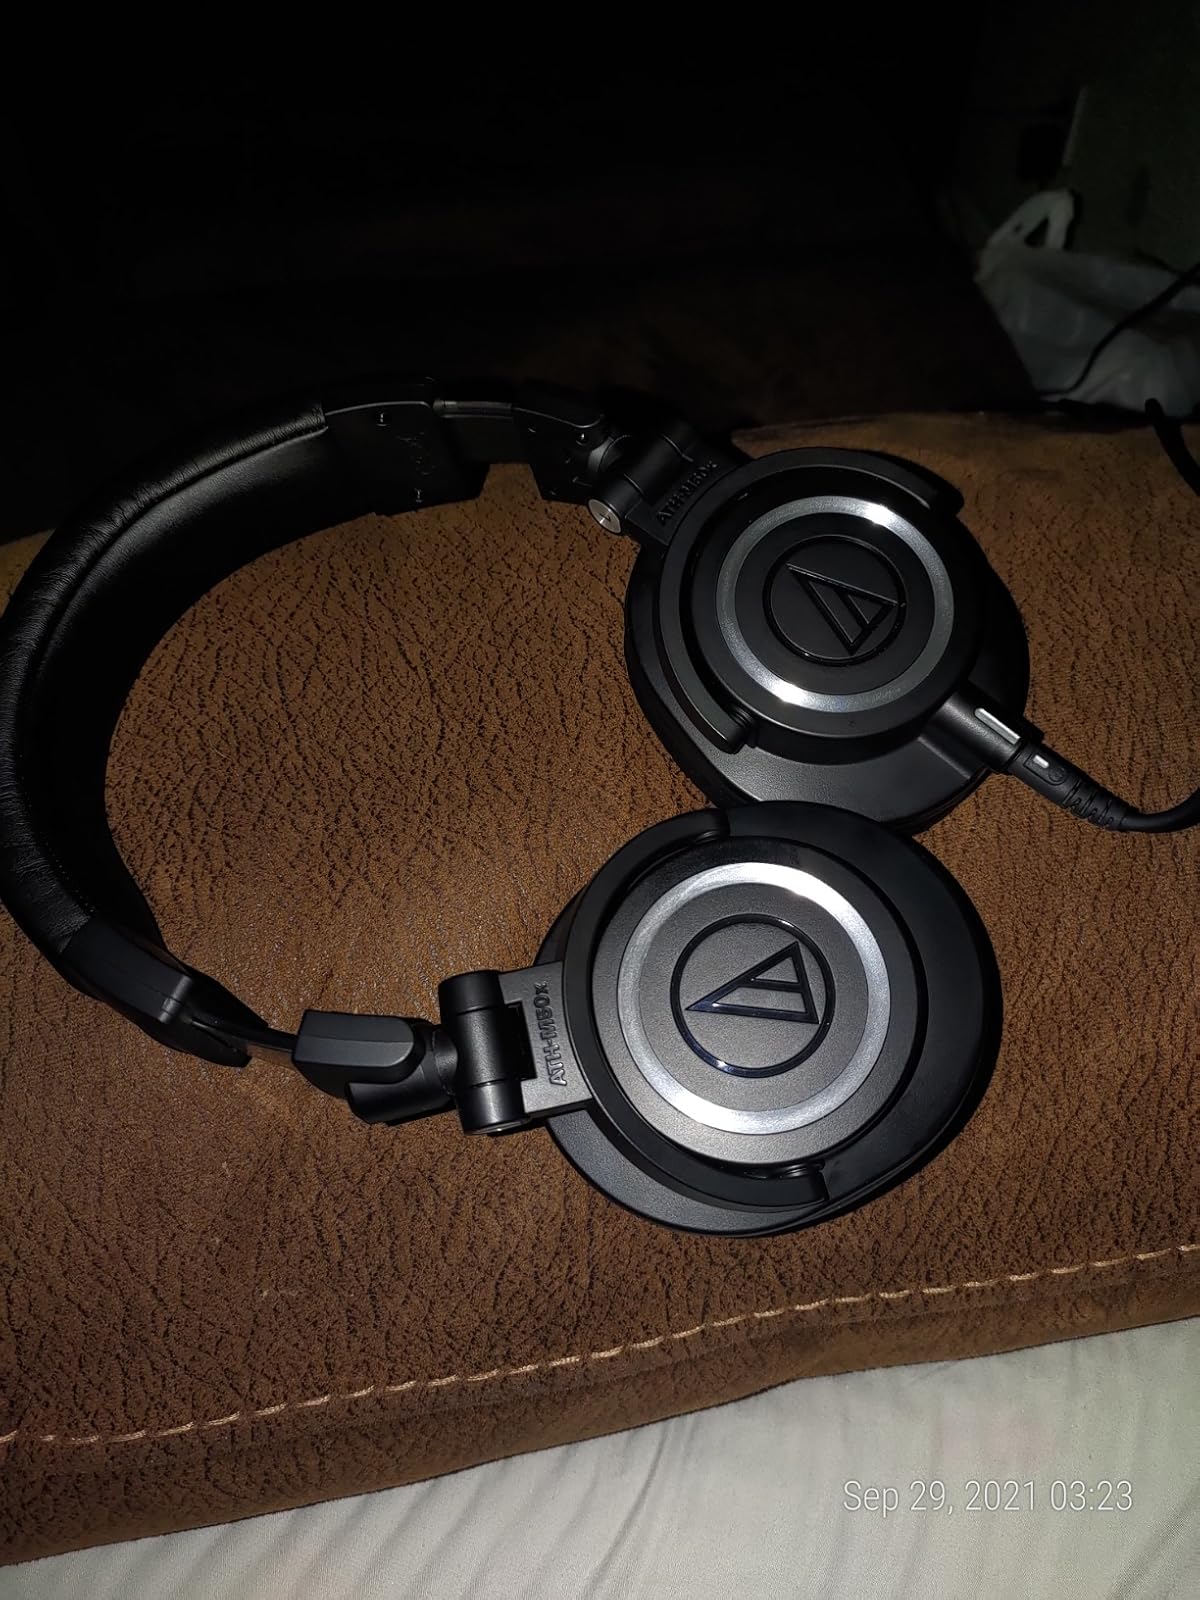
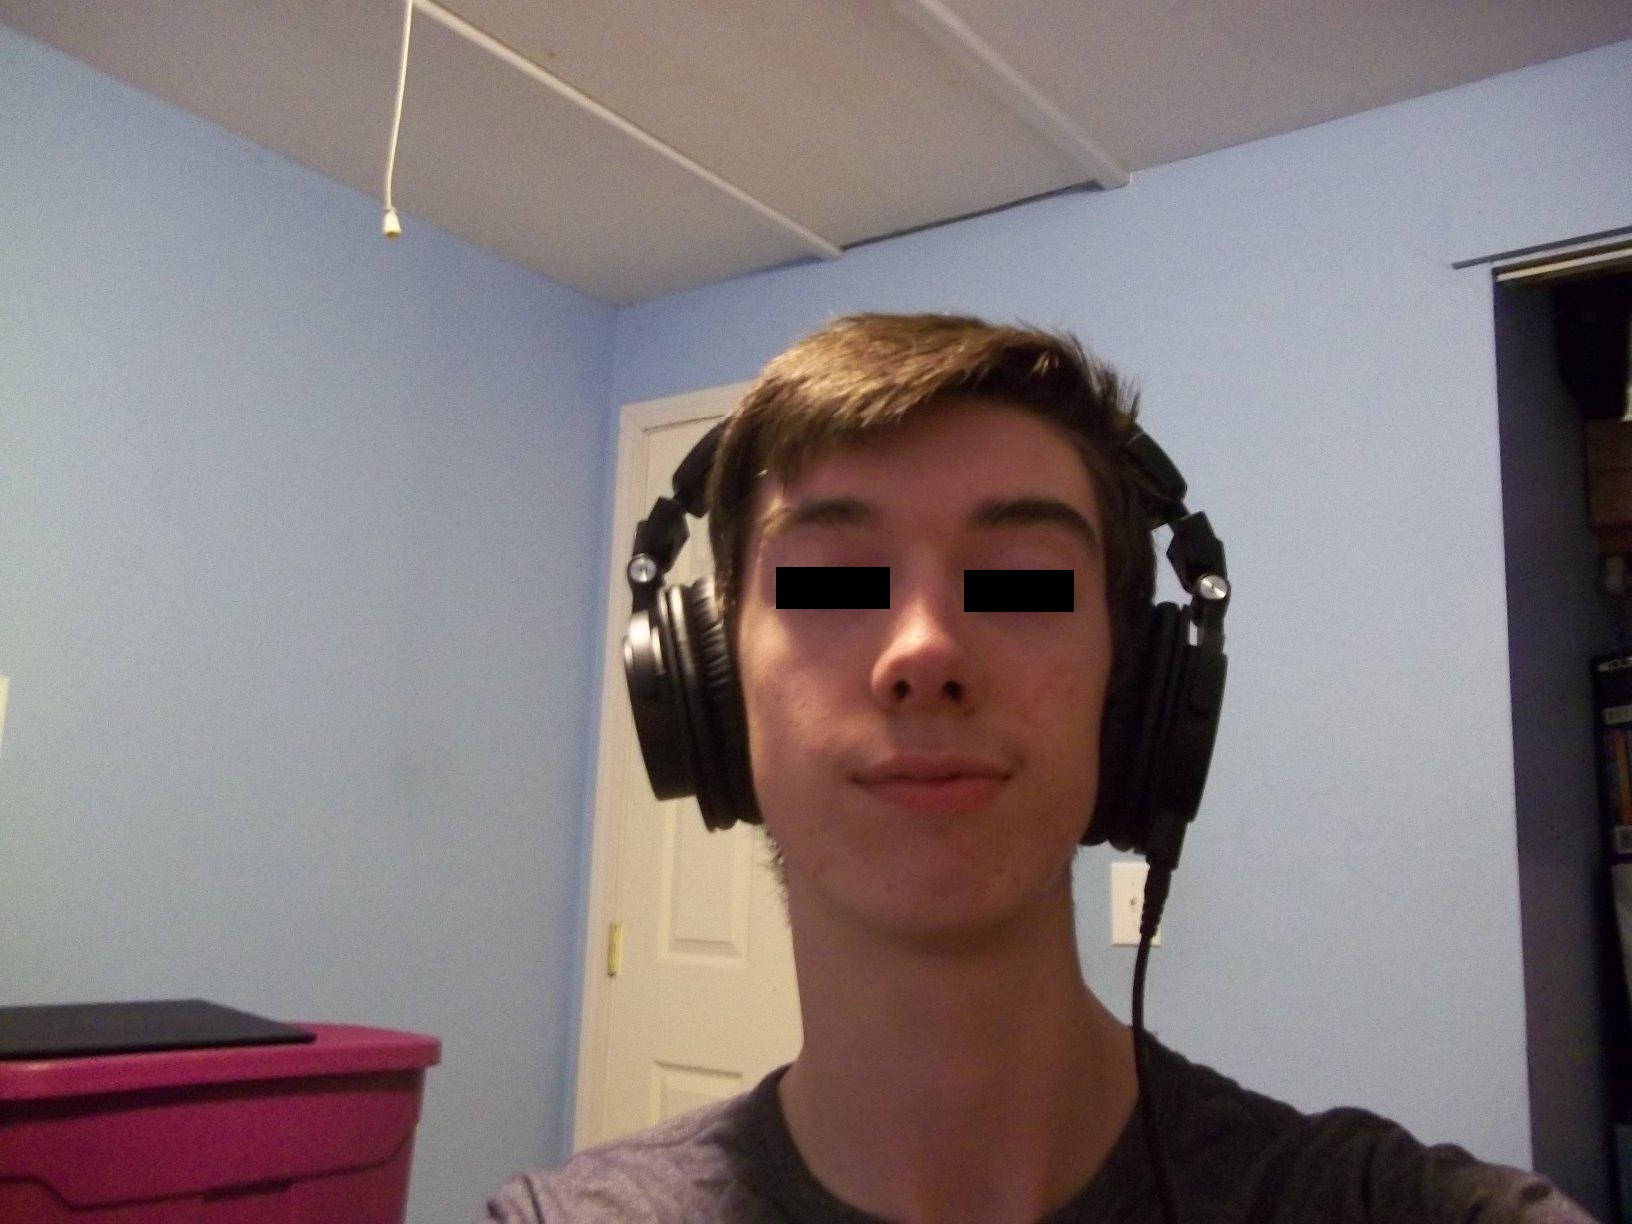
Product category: headphones
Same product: yes